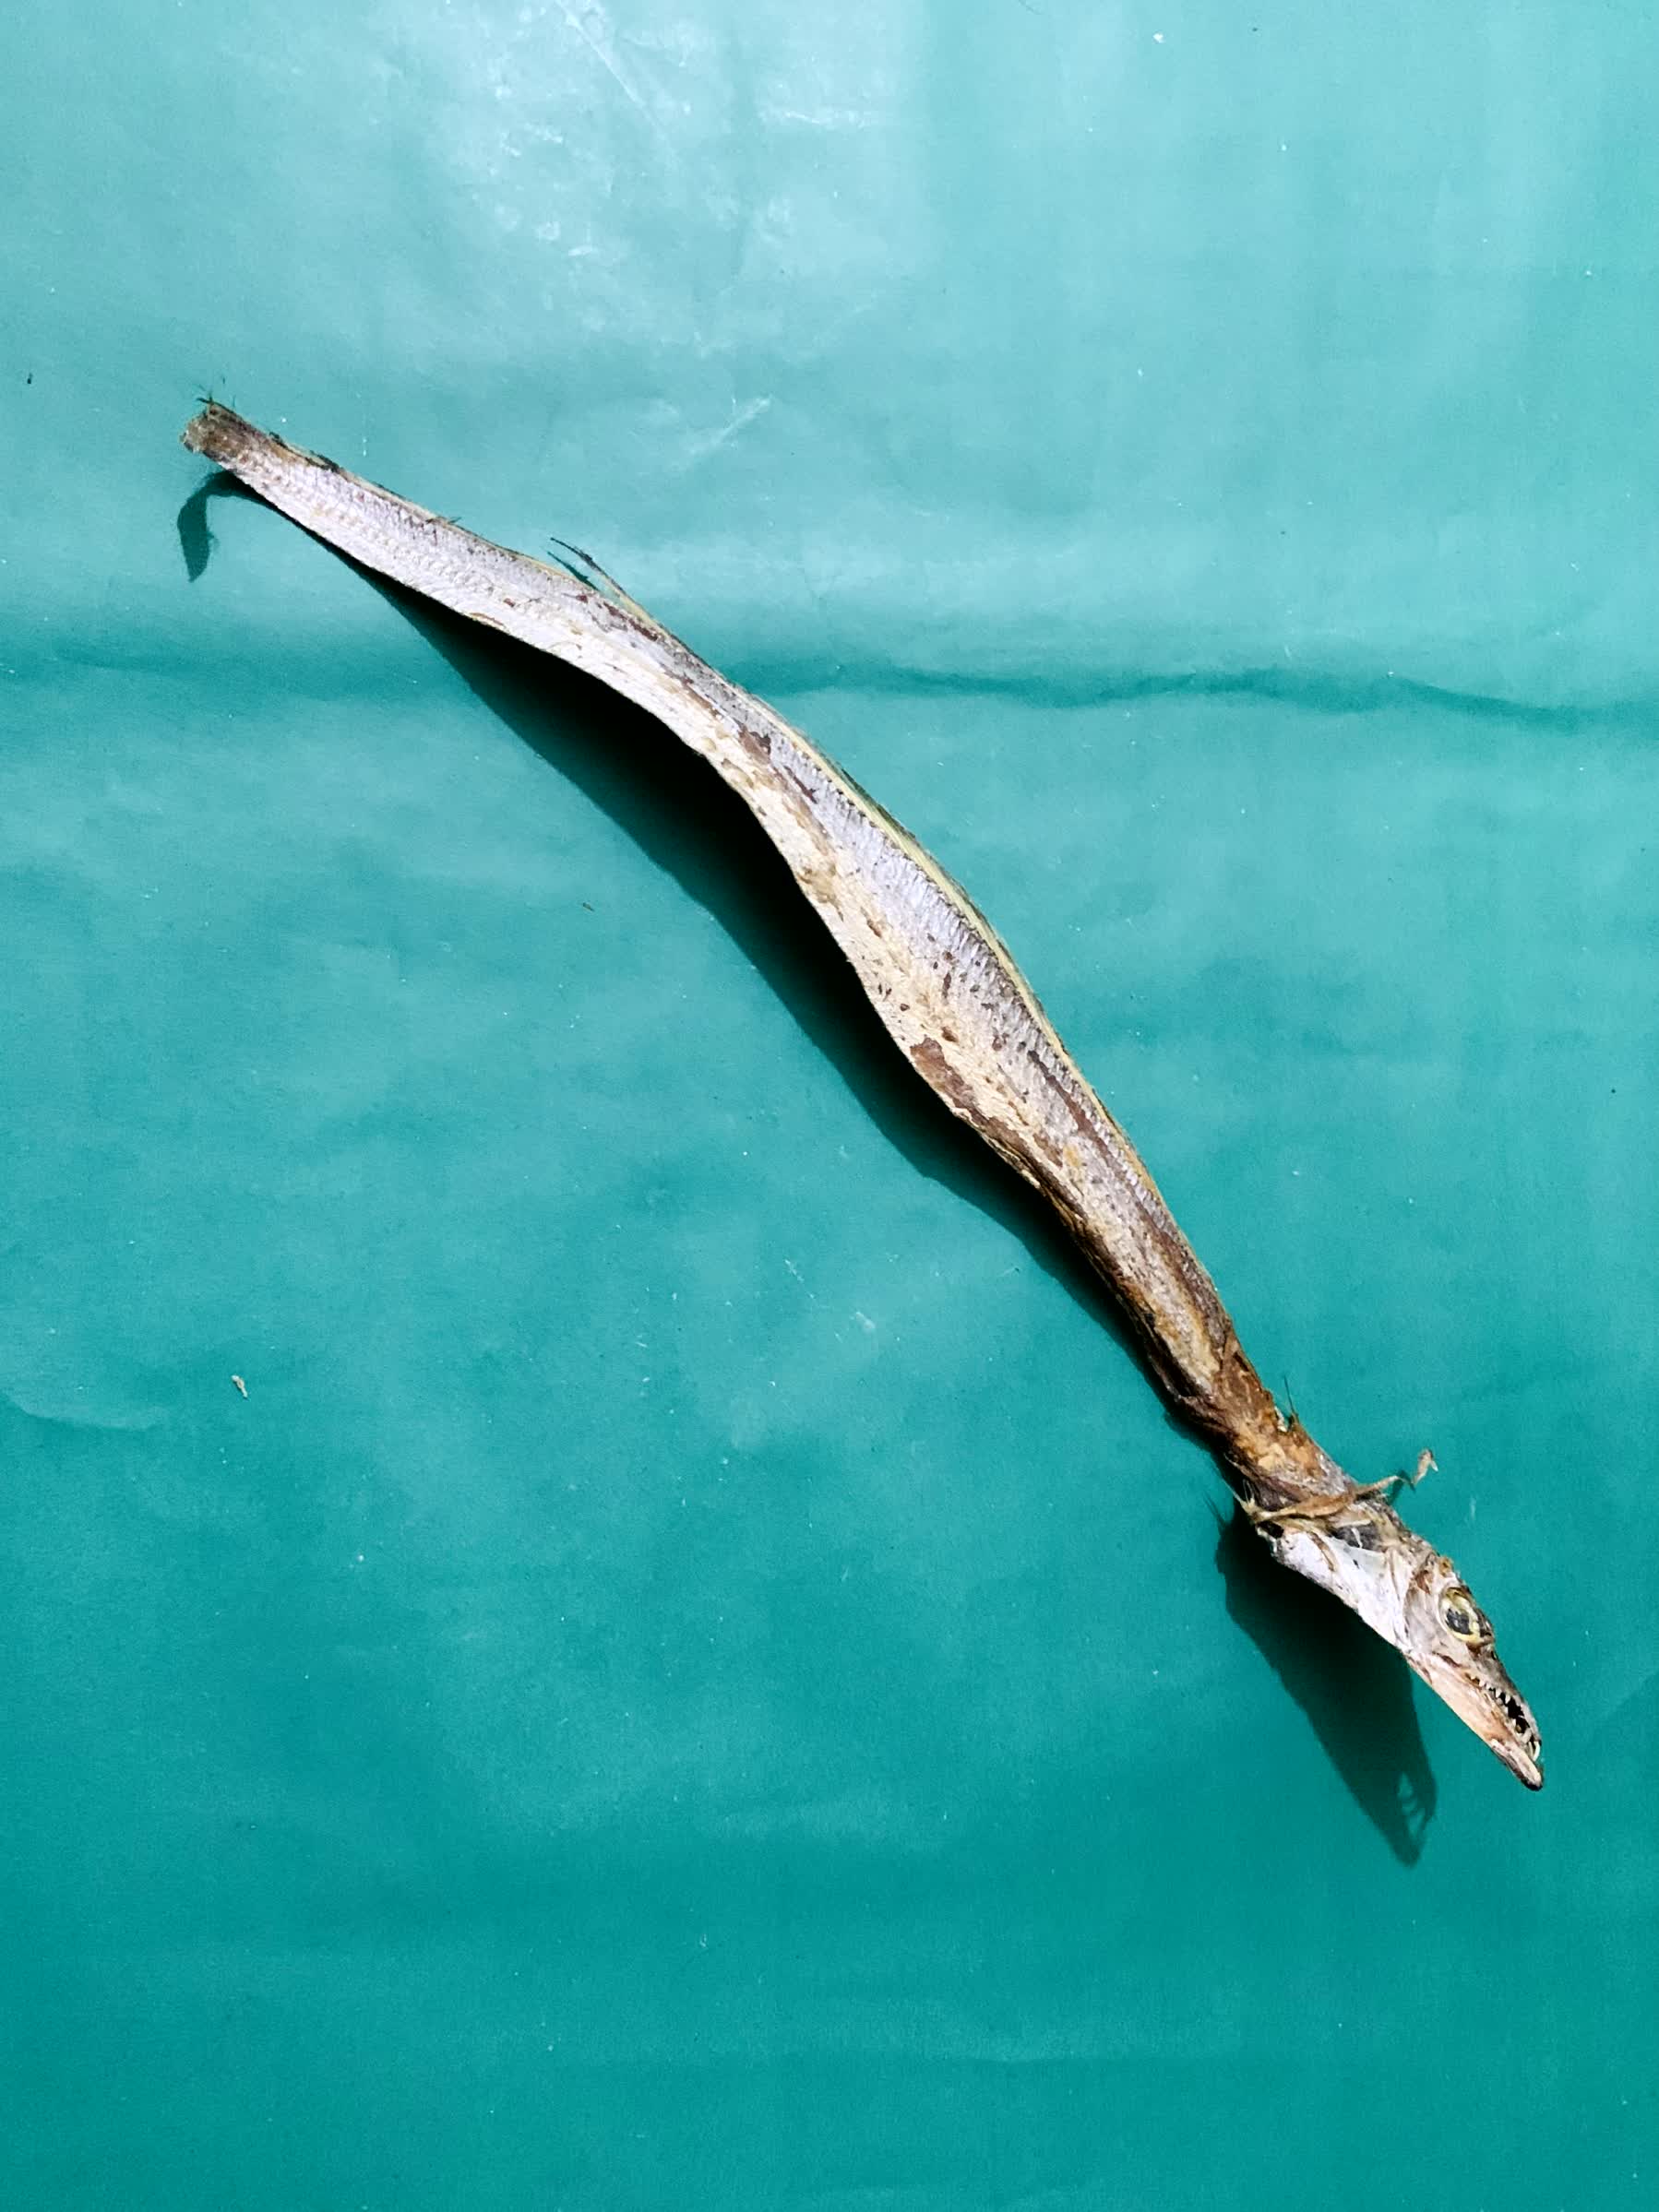
Species: Churi